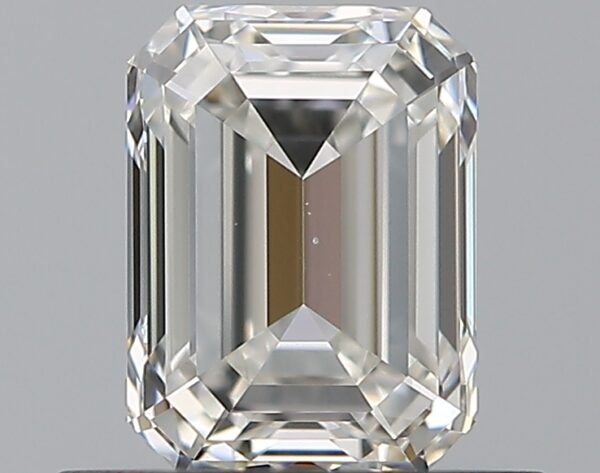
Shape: emerald
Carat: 0.7
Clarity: VVS1
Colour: H
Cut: EX
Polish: EX
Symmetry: VG
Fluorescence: N
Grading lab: GIA
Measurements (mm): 5.68 x 4.2 x 2.86